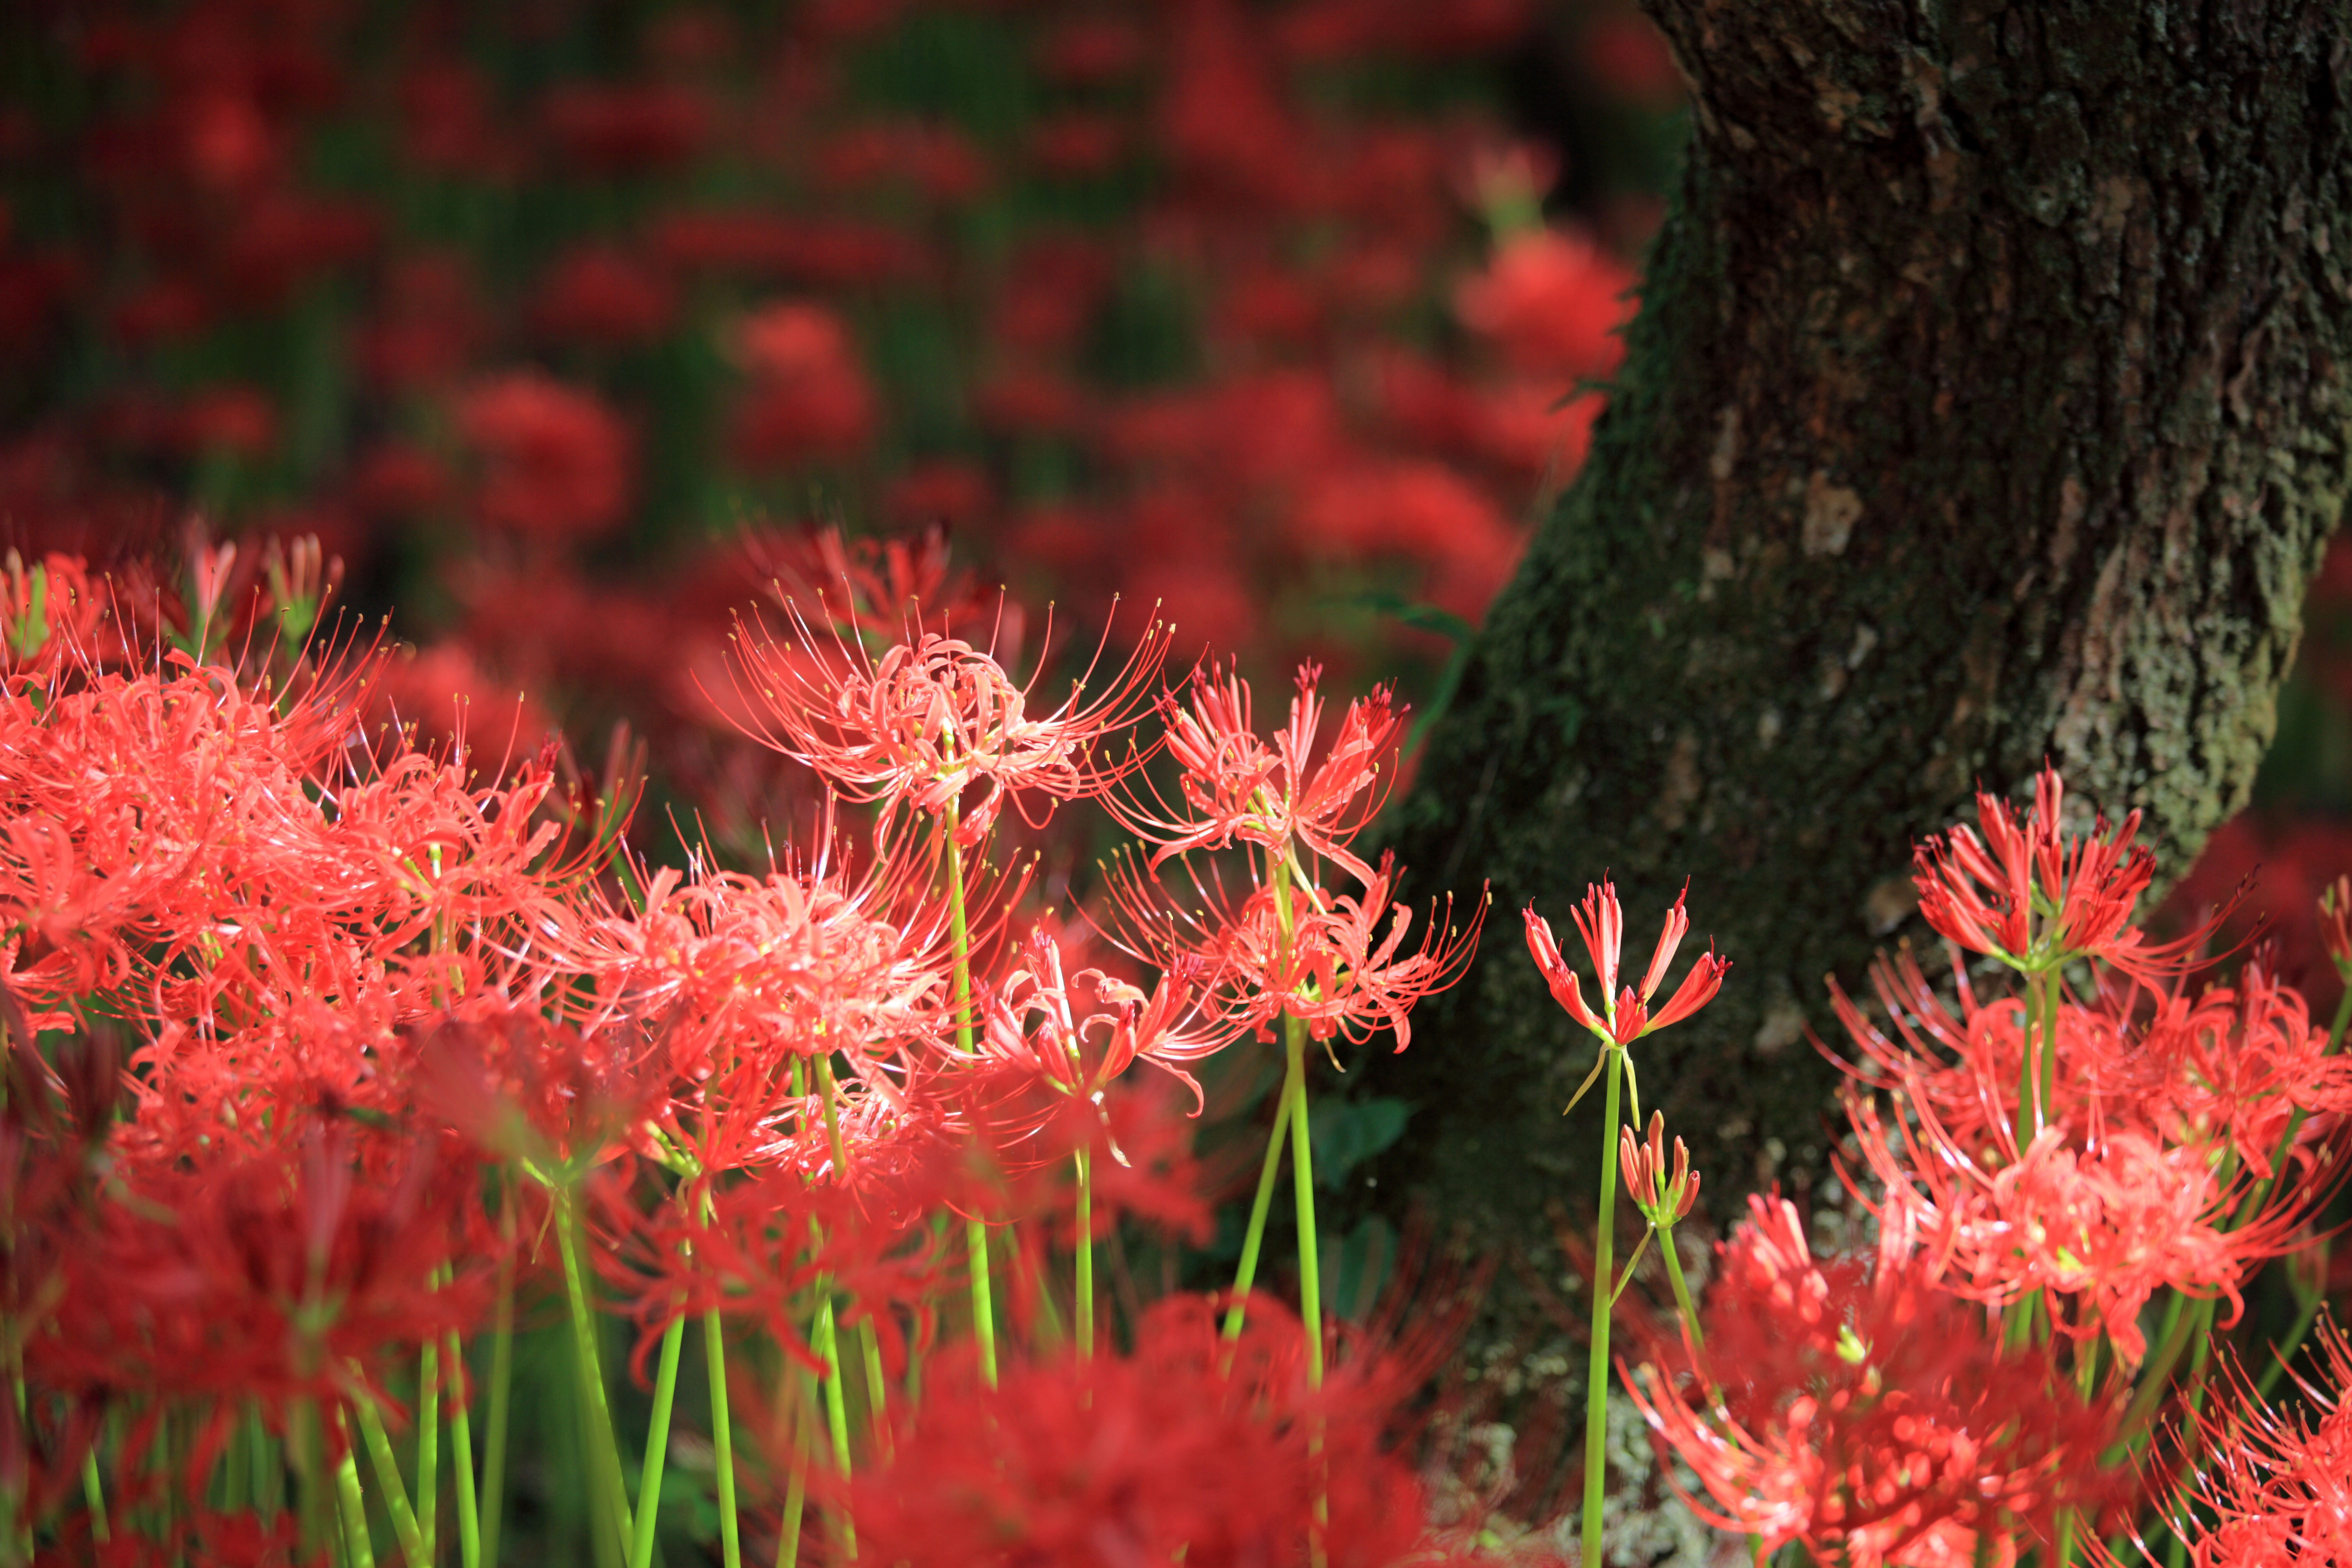
tree, nature, grass, blossom, plant, leaf, flower, high, red, autumn, botany, flora, season, wildflower, shrub, 5d, hires, radiata, markii, hi, res, resolution, saitama, lycoris, redspiderlily, hidaka, kinchakuda, macro photography, flowering plant, woody plant, land plant